Midorii Station

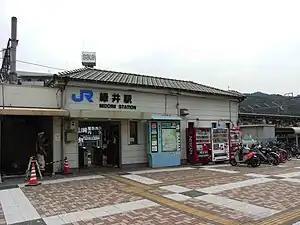
Midorii Station building (July 12, 2008)

is a JR West Kabe Line station located in Midorii, Asaminami-ku, Hiroshima, Hiroshima Prefecture, Japan. It is the largest station within Asaminami-ku.